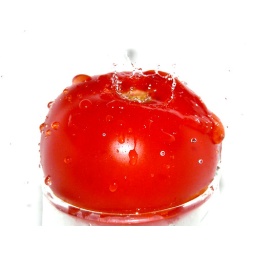
I'd like to call this: Tomato on a glass in the sink